Émilie de Turckheim

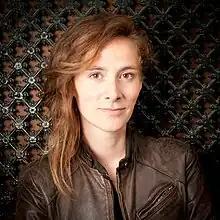
Émilie de Turckheim in 2012.

Émilie de Turckheim (born 5 October 1980 in Lyon) is a French writer. She is a cousin of actress Charlotte de Turckheim.